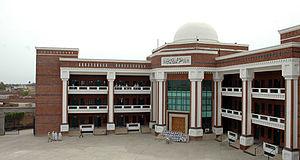
Le district de Sargodha est une subdivision administrative du nord de la province du Pendjab au Pakistan. Constitué autour de sa capitale, Sargodha, qui est par ailleurs l'une des plus importantes villes du pays, le district est entouré par le district de Jhelum au nord, de Mandi Bahauddin et Hafizabad à l'est, Chiniot et Jhang au sud, et enfin Khushab à l'ouest.
Les villes du Pakistan regroupent au total environ 76 millions d'habitants en 2017, soit 36 % de la population de ce pays d'Asie du Sud selon le Bureau pakistanais des statistiques. Dix d'entre elles dépassent le million d'habitants, et la plus grande, Karachi, est l'une des plus grandes mégapoles du monde, avec près de quinze millions d'habitants. En dehors de celle-ci, la majorité des grandes villes se situent dans le nord de la province du Pendjab, partie la plus urbanisée du pays.